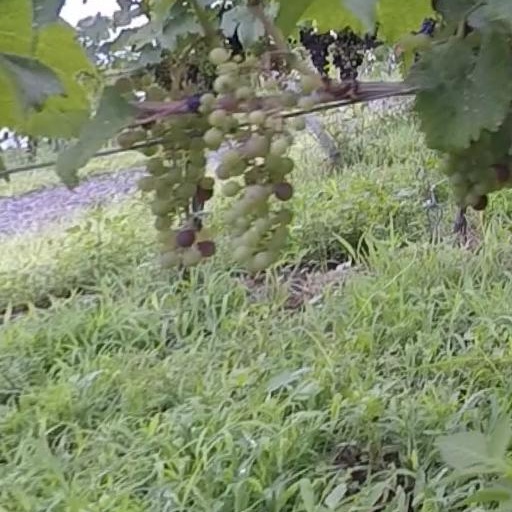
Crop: grape